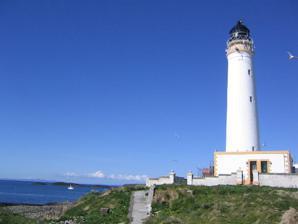
Building: Hyskeir Lighthouse
Country: Unknown
Year built: 1904
Lighthouse Hyskeir Lighthouse Òigh Sgeir Hyskeir Light, May 2005 Location Hyskeir Isle OS grid NM15529626 Coordinates 56°58′09.7″N 6°40′49.6″W / 56.969361°N 6.680444°W / 56.969361; -6.680444 Tower Constructed 1904 Designed by David Alan Stevenson , Charles Alexander Stevenson Construction masonry tower Automated 1997 Height 39 metres (128 ft) Shape cylindrical tower with balcony and lantern attached to 1-storey keeper's house Markings white tower, black lantern, ochre trim Operator Northern Lighthouse Board Light Focal height 41 metres (135 ft) Lens hyperradiant Fresnel lens Intensity 788,000 candela Range 24 nautical miles (44 km; 28 mi) Characteristic Fl (3) W 30s. Hyskeir Lighthouse in Scotland was established in 1904. The 39-metre-high (128 ft) lighthouse marks the southern end of The Minch , warning of the presence of the Mills Rocks, Canna , and Hyskeir itself. It was designed by David and Charles Stevenson and constructed by Oban contractor Messrs D & J MacDougall. The white tower was manned until March 1997, becoming one of the last lighthouses in Scotland to be automated. The keepers were briefly known for their one-hole golf course following their appearance on TV . Now controlled by the Northern Lighthouse Board in Edinburgh , it displays three white flashes every thirty seconds. Hyskeir and its lighthouse feature extensively in Peter Hill 's book Stargazing: Memoirs of a Young Lighthouse Keeper. See also Scotland portal Engineering portal List of lighthouses in Scotland List of Northern Lighthouse Board lighthouses References